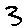
Label: 3